Ahmet Haşim

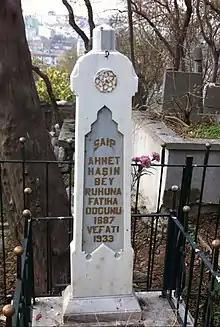
Ahmet Haşim's grave in Eyüp Cemetery.

Ahmed Hâşim died on 4 June 1933, and was laid to rest at the Eyüp Cemetery.